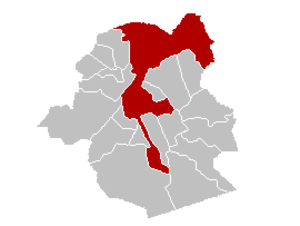
Bruxelles (kommune)
Bruxelles kommune placering (med rød) i regionen Bruxelles
Bruxelles kommune er den største kommune i regionen Bruxelles, og de jure hovedstad i Belgien i henhold til Belgiens forfatning. Bruxelles kommune omfatter det historiske centrum af Bruxelles og nogle andre områder i regionen Bruxelles.